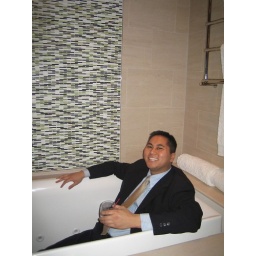
Gerry, in the bathtub of the amazing bathroom in the Skyloft suite @ Wired Magazine party in MGM.